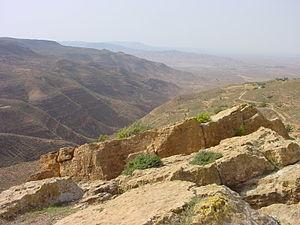
Le djebel Nefoussa, en arabe : الجبل نفوسة al-Jabal Nefusa, en berbère nafusi : Adrar n Infusen soit « montagne des Infusen », est un massif montagneux situé dans le Nord-Ouest de la Libye, à proximité de la Tunisie, peuplé des Infusen, une communauté berbère de confession musulmane ibadite.